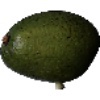
Label: Avocado 1